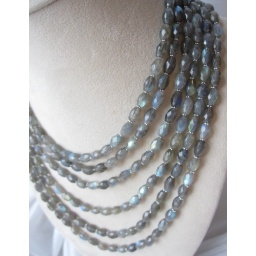
6 strands of stunning Labadrolite beads strung together with pretty silver flower spacers in between.